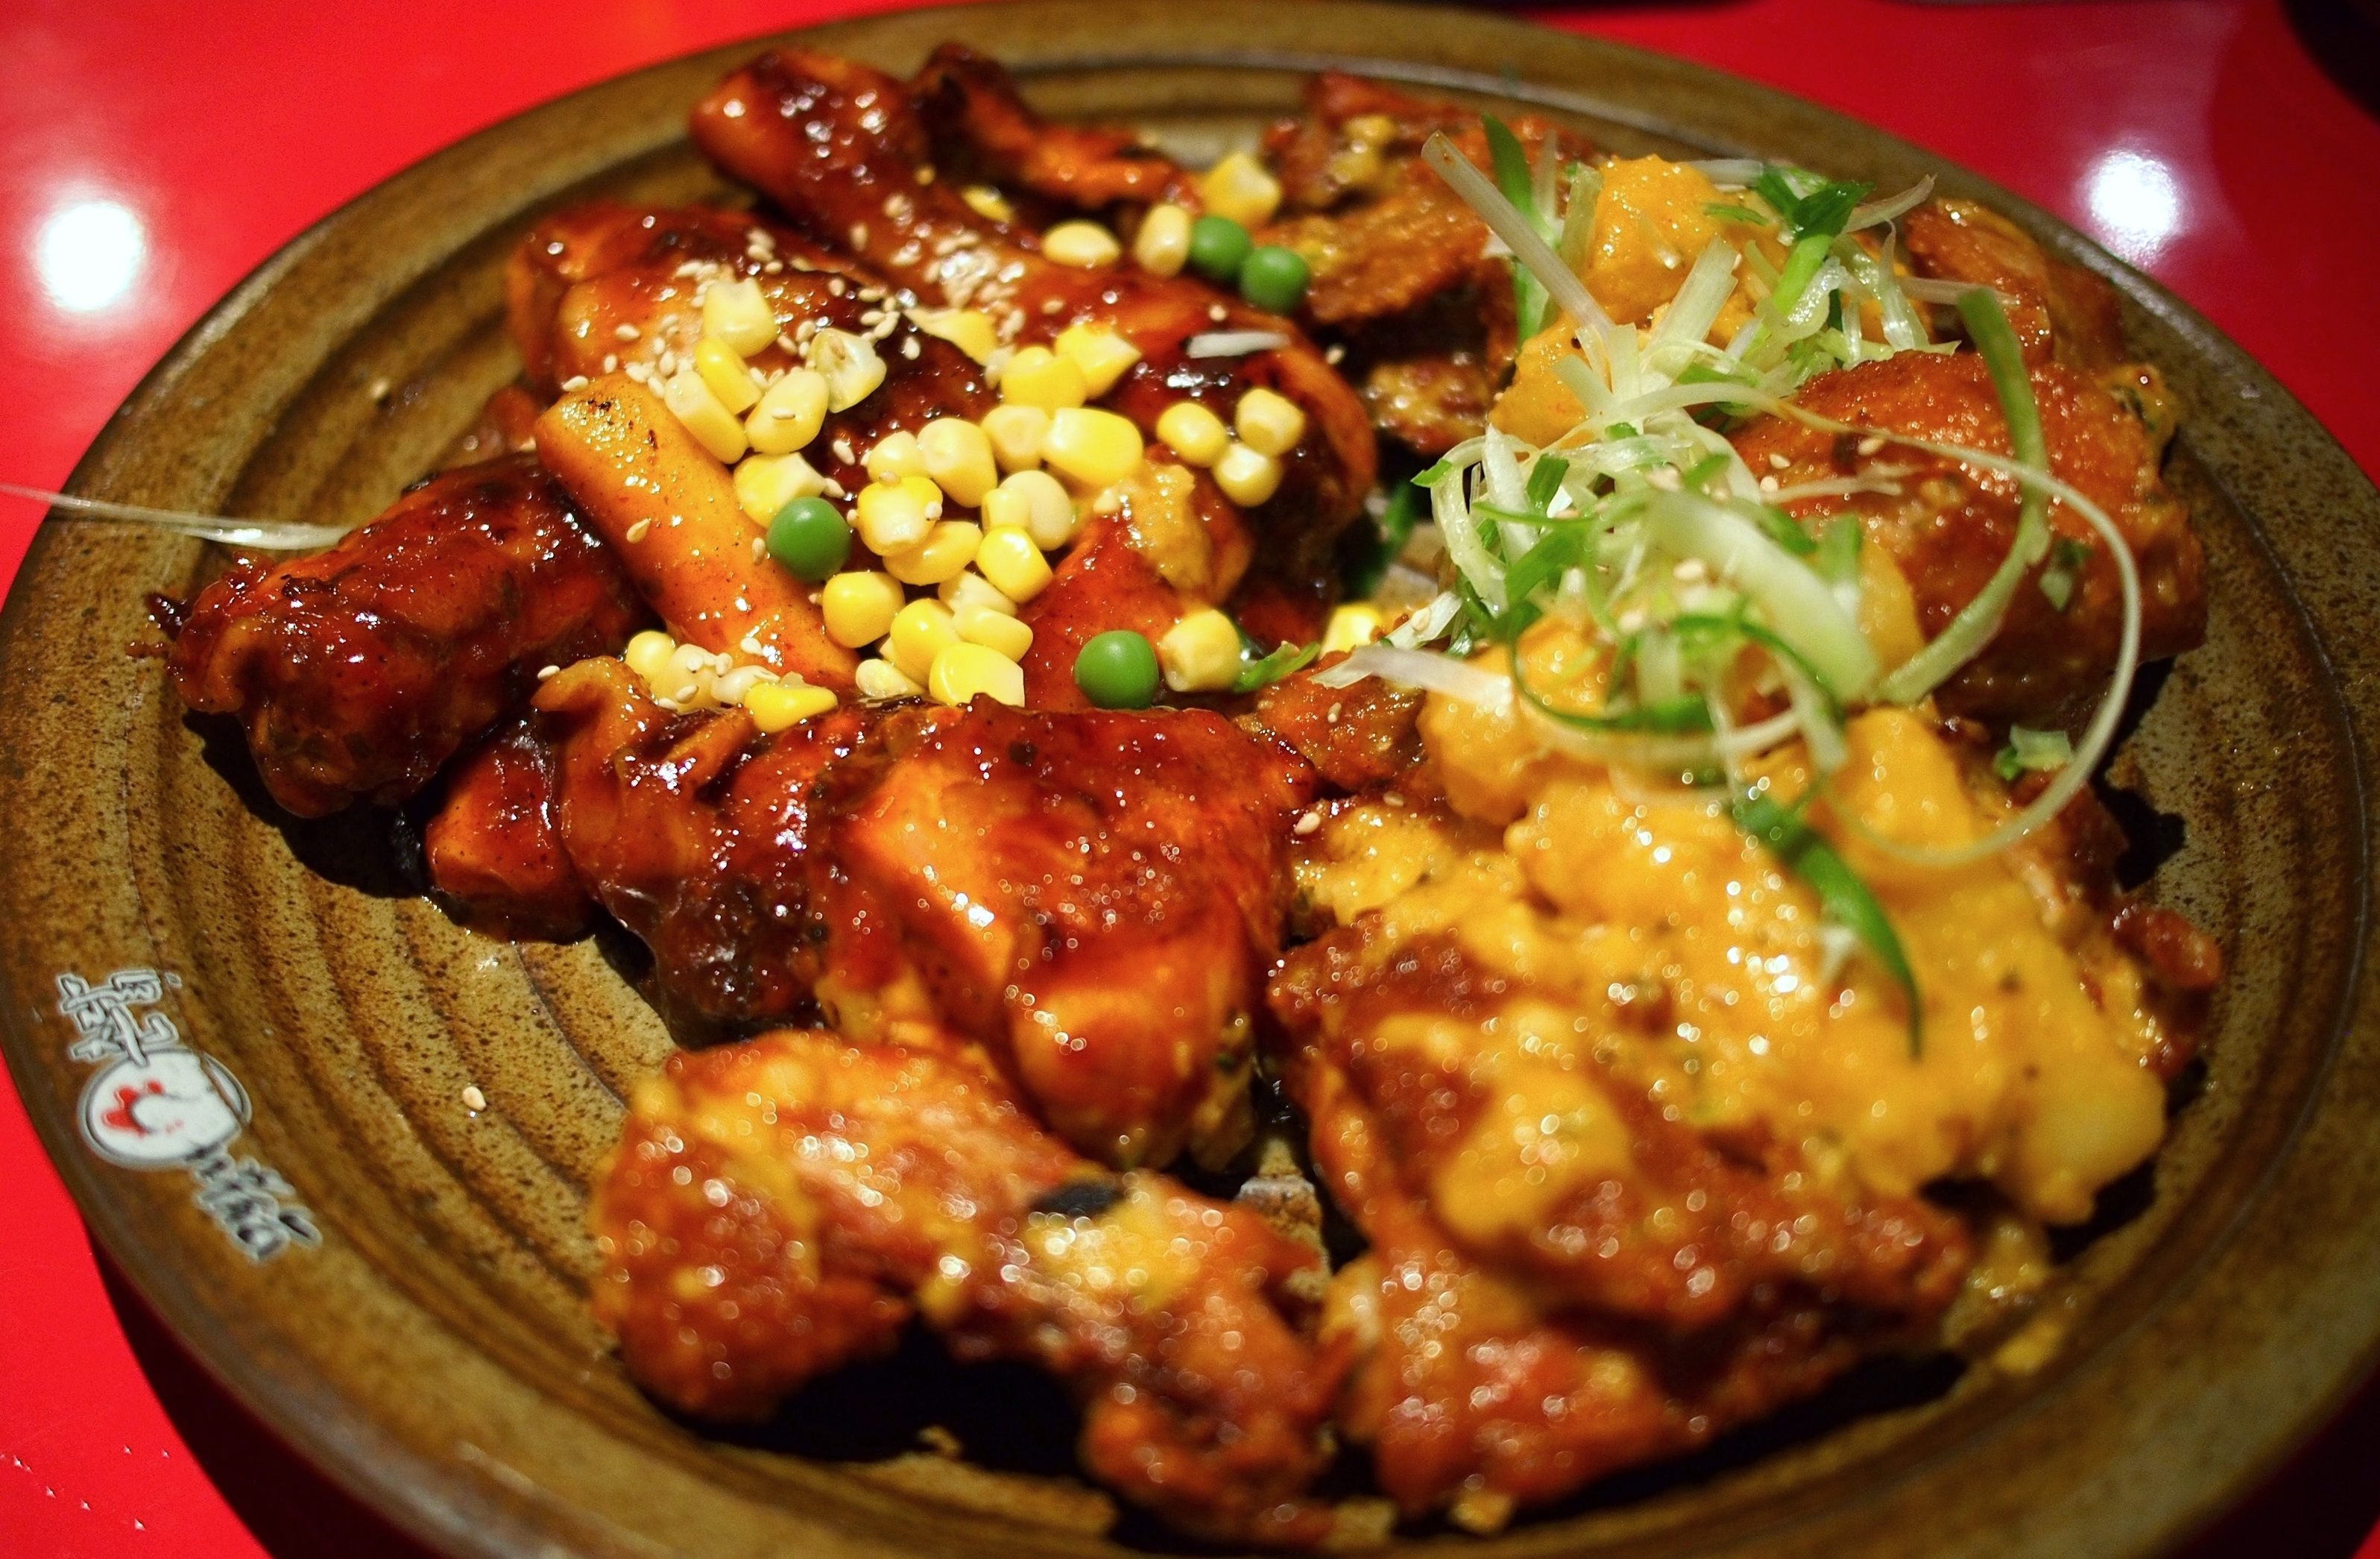
dish, meal, food, produce, plate, meat, cuisine, chicken, asian food, spicy, stirfry, fry, curry, korean, stir fried, thai food, chinese food, kung pao chicken, general tso's chicken